Aphidecta obliterata

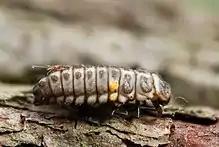
Larva of "Aphidecta obliterata"

"Aphidecta obliterata" inhabits high bogs an peat areas, mainly coniferous and mixed forests (for instance Central European mixed forests, Sarmatic mixed forests) and, "especially", in "Pinus sylvestris" and other temperate needleleaf forests. It is found occasionally in gardens and parks. It is mainly found on "Pinus sylvestris" and other "Pinus" species and "Picea abies" and on "Larix decidua" occasionally under flakes of bark, under bark, or in moss on the trunks.